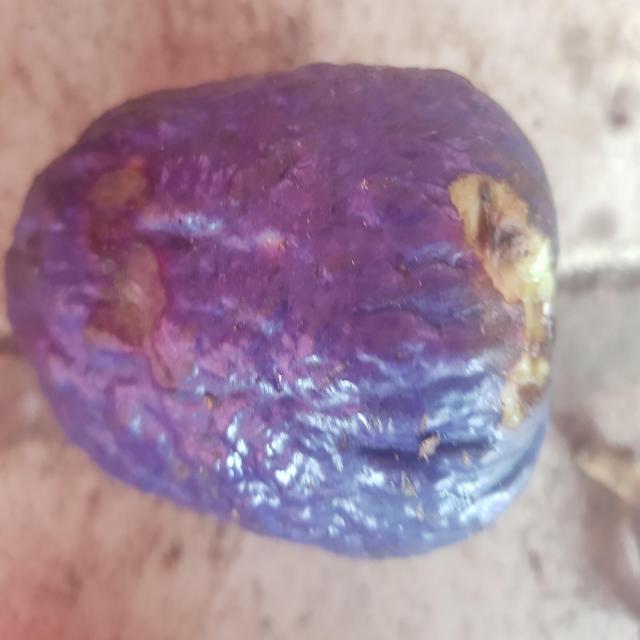
Plum grade: spotted